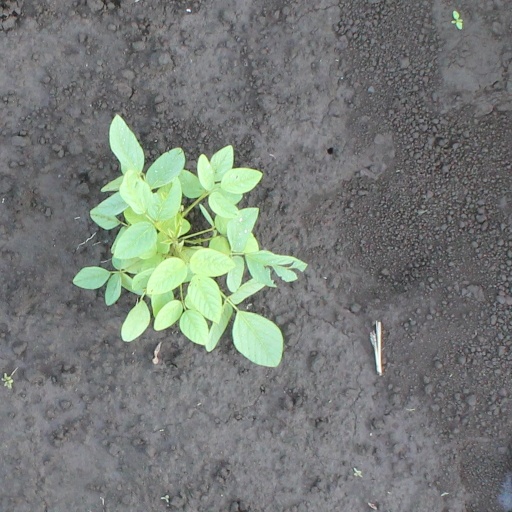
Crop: soybean